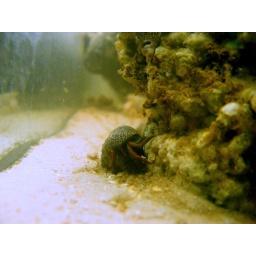
This is a red hermit crab that is in my saltwater fish tank...